Stanardsville Historic District

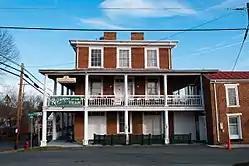
The Lafayette Inn

Stanardsville Historic District is a national historic district located at Stanardsville, Greene County, Virginia. The district encompasses 146 contributing buildings, 4 contributing sites, 9 contributing structures, and 8 contributing objects in the Town of Stanardsville. It includes the Courthouse Square district and surrounding commercial and residential areas. Notable buildings include the Stanardsville Methodist Church, Grace Episcopal Church (1901), Lafayette Hotel (c. 1840), Gibbons Store (c. 1845), John Sims house (1850), Greene County Chamber of Commerce (c. 1850), Forest Hill Academy (c. 1858), and Stanardsville Motor Company (1930). Located in the district is the separately listed Greene County Courthouse.